2013 Rosario gas explosion

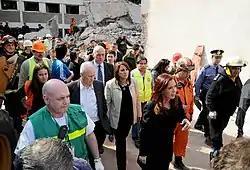
President Cristina Fernández de Kirchner and Mayor Mónica Fein at the site of the explosion

The explosion occurred shortly before the primary 2013 Argentine legislative elections on August 11. The governor of Santa Fe province, Antonio Bonfatti, asked the political parties to end their campaigns to allow mourning for the victims of the explosion. The Front for Victory and Progressive, Civic and Social Front candidates suspended their campaigns, and the national government declared two days of mourning. The period of mourning was observed by all candidates in Buenos Aires and most other provinces, who ended their political campaigns.